St. Stephen's Cathedral, Vienna

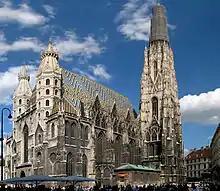
St. Stephen's Cathedral under renovation, 2007

A figure of Christ (at location CT) is known affectionately to the Viennese as "". At the southwest corner (location S) are various memorials from when the area outside the cathedral was a cemetery, as well as a recently restored 15th-century sundial on a flying buttress.